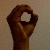
The image shows a hand gesture representing the letter 'O' in Indian Sign Language.